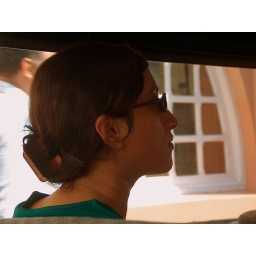
while in the van that was to transfer us to the tour bus